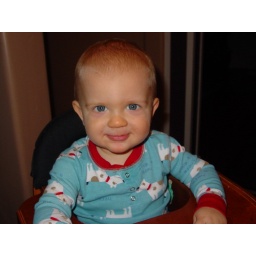
Looking cute in the high chair